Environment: lab
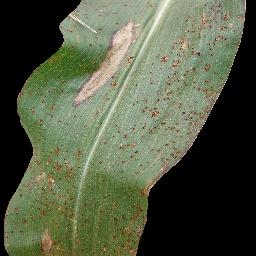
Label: common_rust